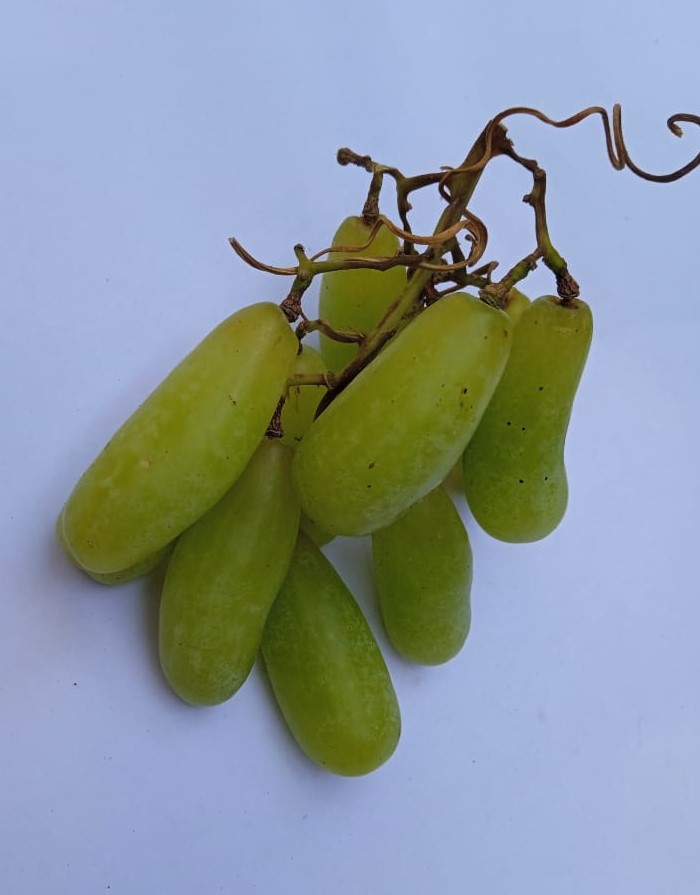
Fruit: grape
Condition: fresh